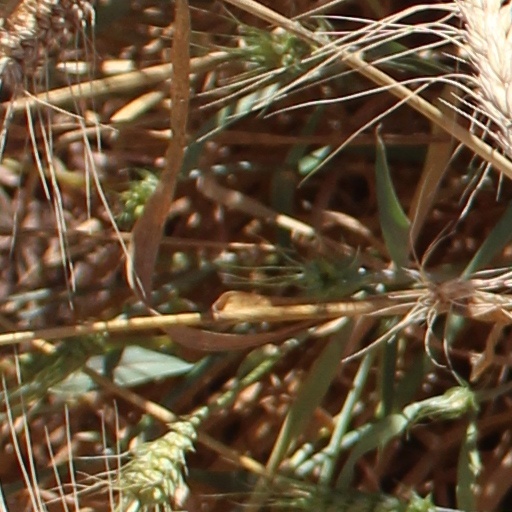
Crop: wheat